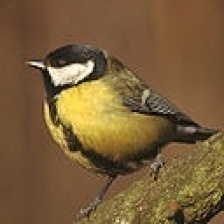
Species: PARUS MAJOR
Scientific name: PARUS MAJOR
ImageNet parent category: chickadee